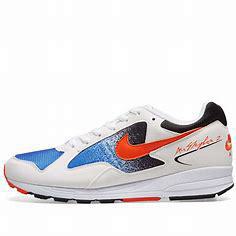
Brand: Nike
Model: Air Skylon Ii